American urban history

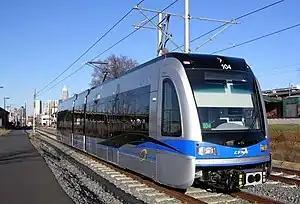
Many cities in the U.S. began adding more public transportation systems in the 21st century, such as the Lynx Blue Line that opened in 2007 in Charlotte, North Carolina

In Chicago and New York, new inventions facilitated the emergence of the skyscraper in the 1880s—it was a characteristic American style that was not widely copied around the world until the late 20th century. Construction required several major innovations, the elevator, and the steel beam. The steel skeleton, developed in the 1880s, replaced the heavy brick walls that were limited to 15 or so stories in height. The skyscraper also required a complex internal structure to solve difficult issues of ventilation, steam heat, gas lighting (and later electricity), and plumbing. Urban housing involved a wide variety of styles, but most of the attention focused on the tenement house for the working class, and the apartment building for the middle class.